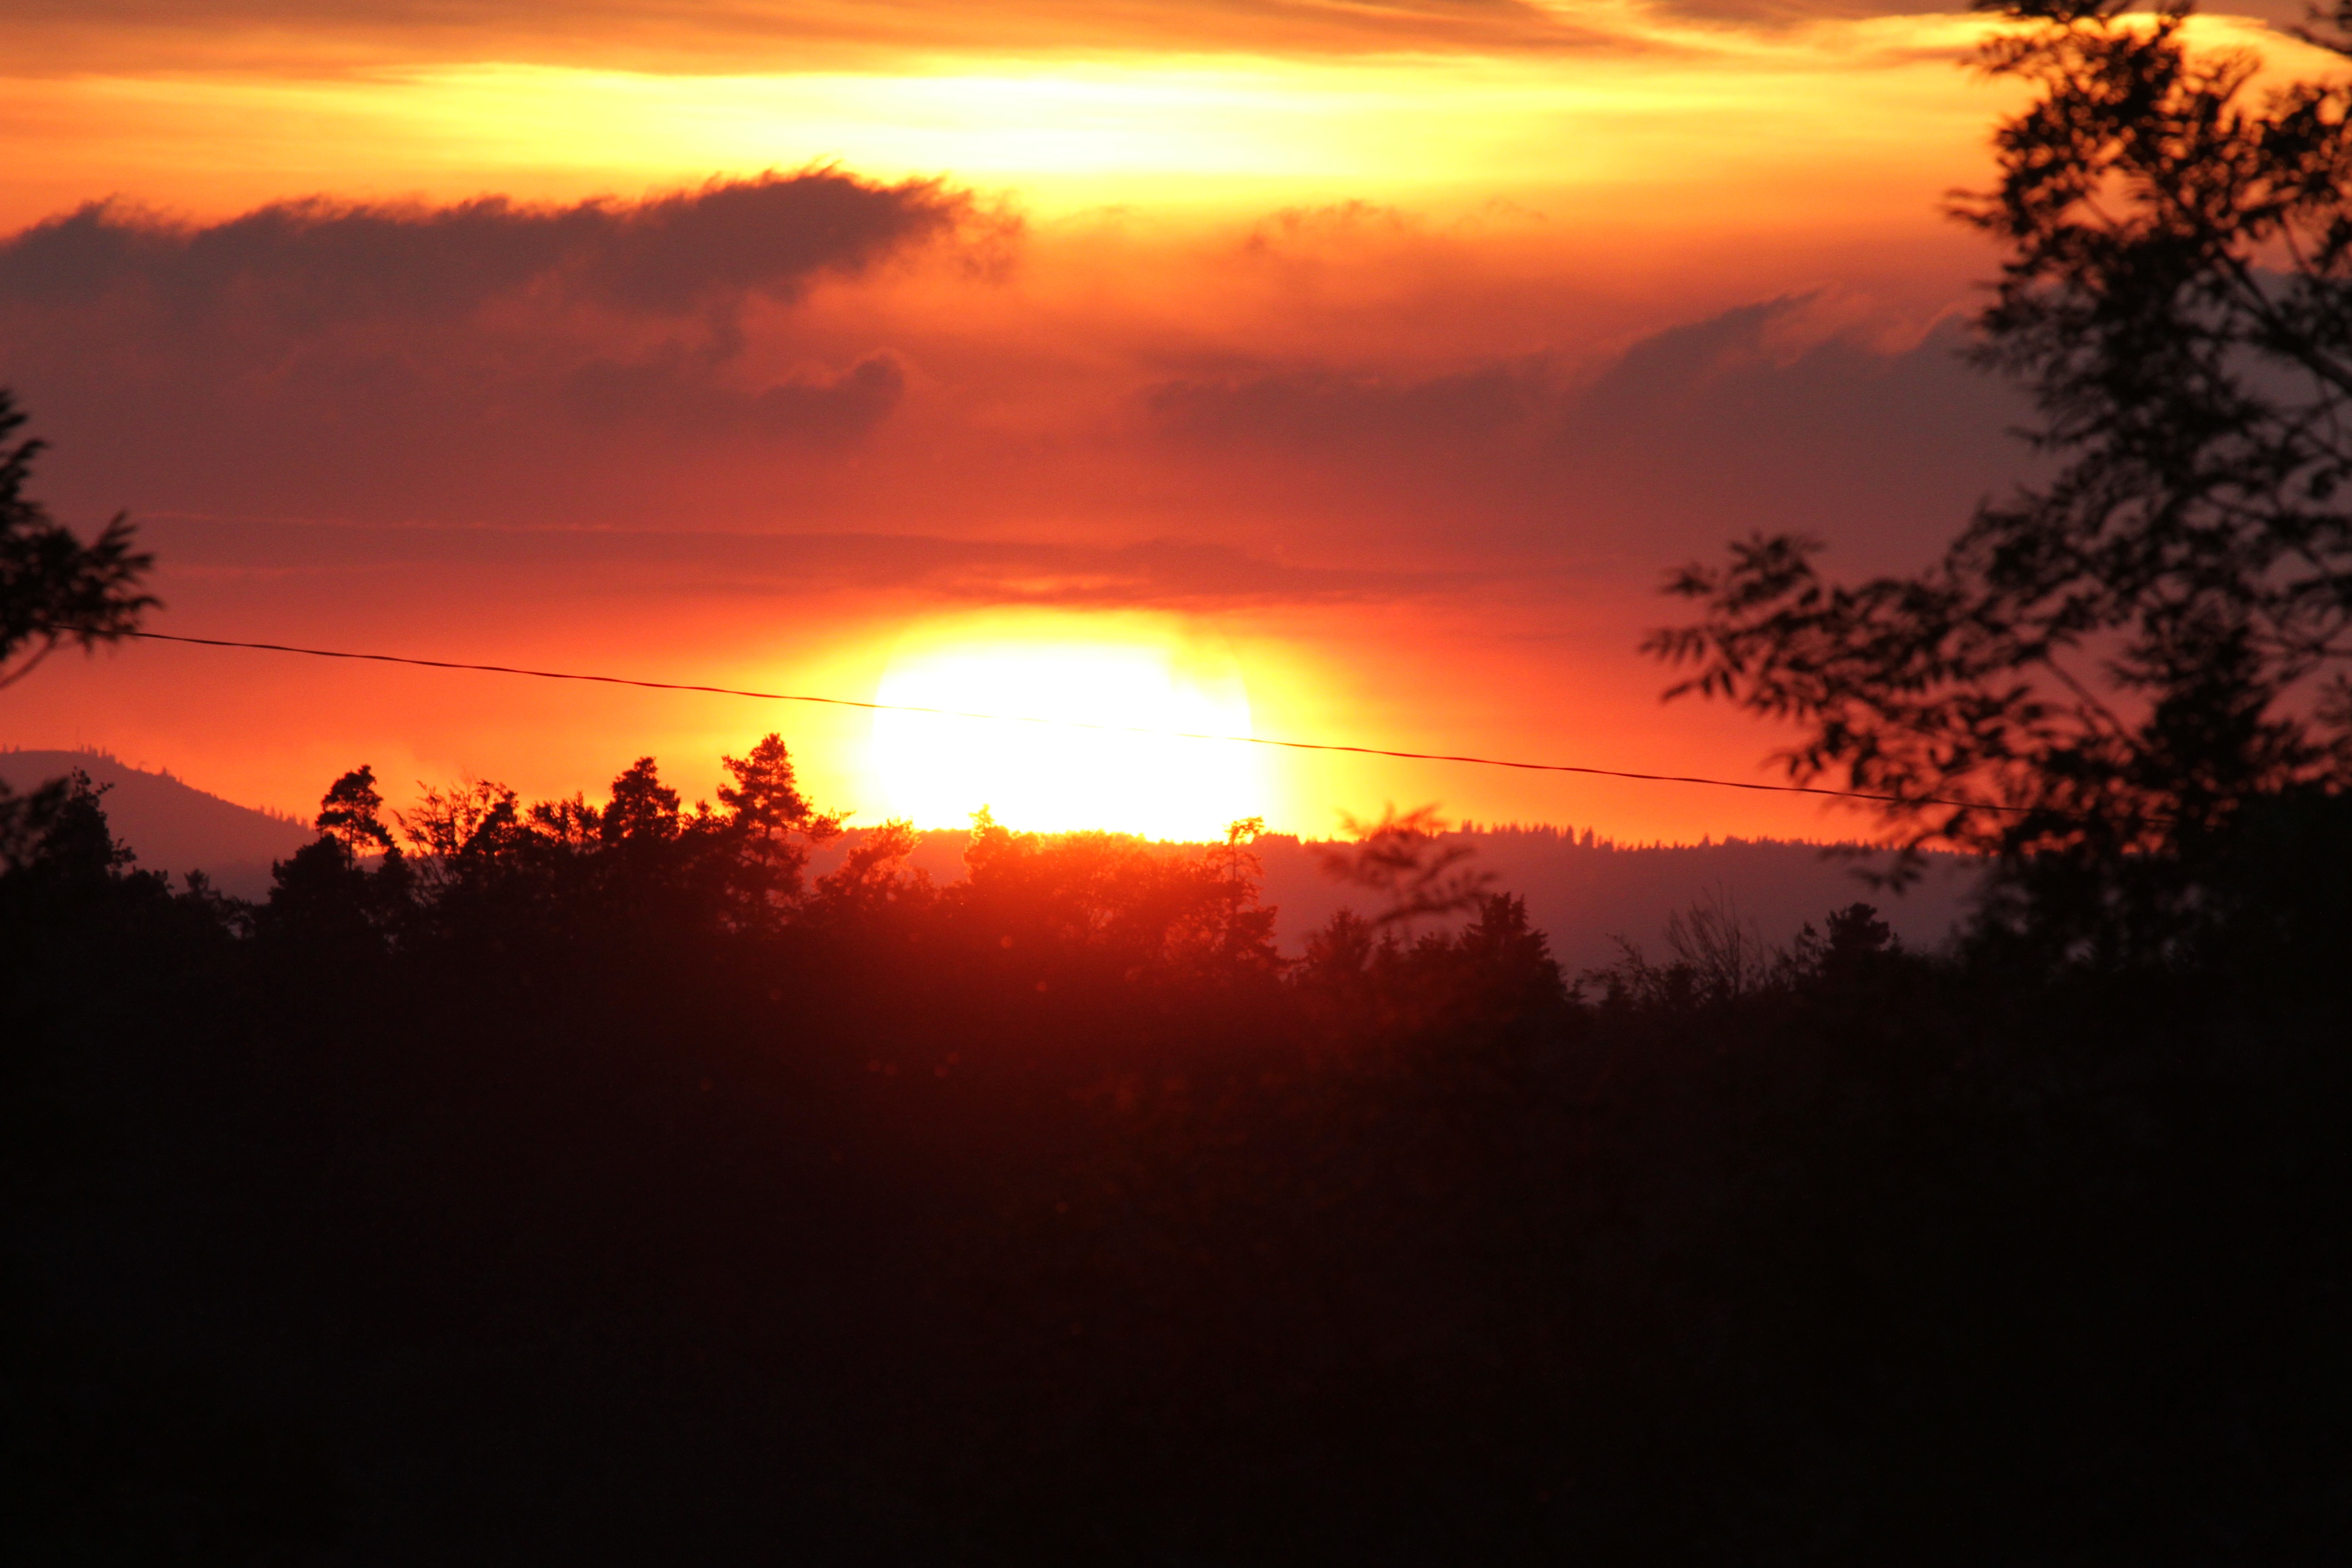
landscape, nature, cloud, sky, sun, sunrise, sunset, sunlight, morning, dawn, atmosphere, dusk, evening, clouds, mood, abendstimmung, afterglow, evening sky, setting sun, atmospheric phenomenon, red sky at morning